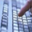
Label: keyboard